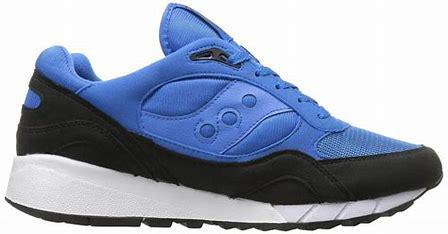
Brand: Saucony
Model: Shadow 6000